Postage and revenue stamp

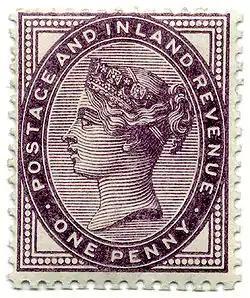
The Penny Lilac of 1881, the UK's first dual-purpose stamp

A postage and revenue stamp, sometimes also called a dual-purpose stamp or a compound stamp, is a stamp which is equally valid for use for postage or revenue purposes. They often but not always bore an inscription such as "Postage and Revenue". Dual-purpose stamps were common in the United Kingdom and the British Empire during the 19th and 20th centuries, and they are still used in some countries as of the early 21st century.